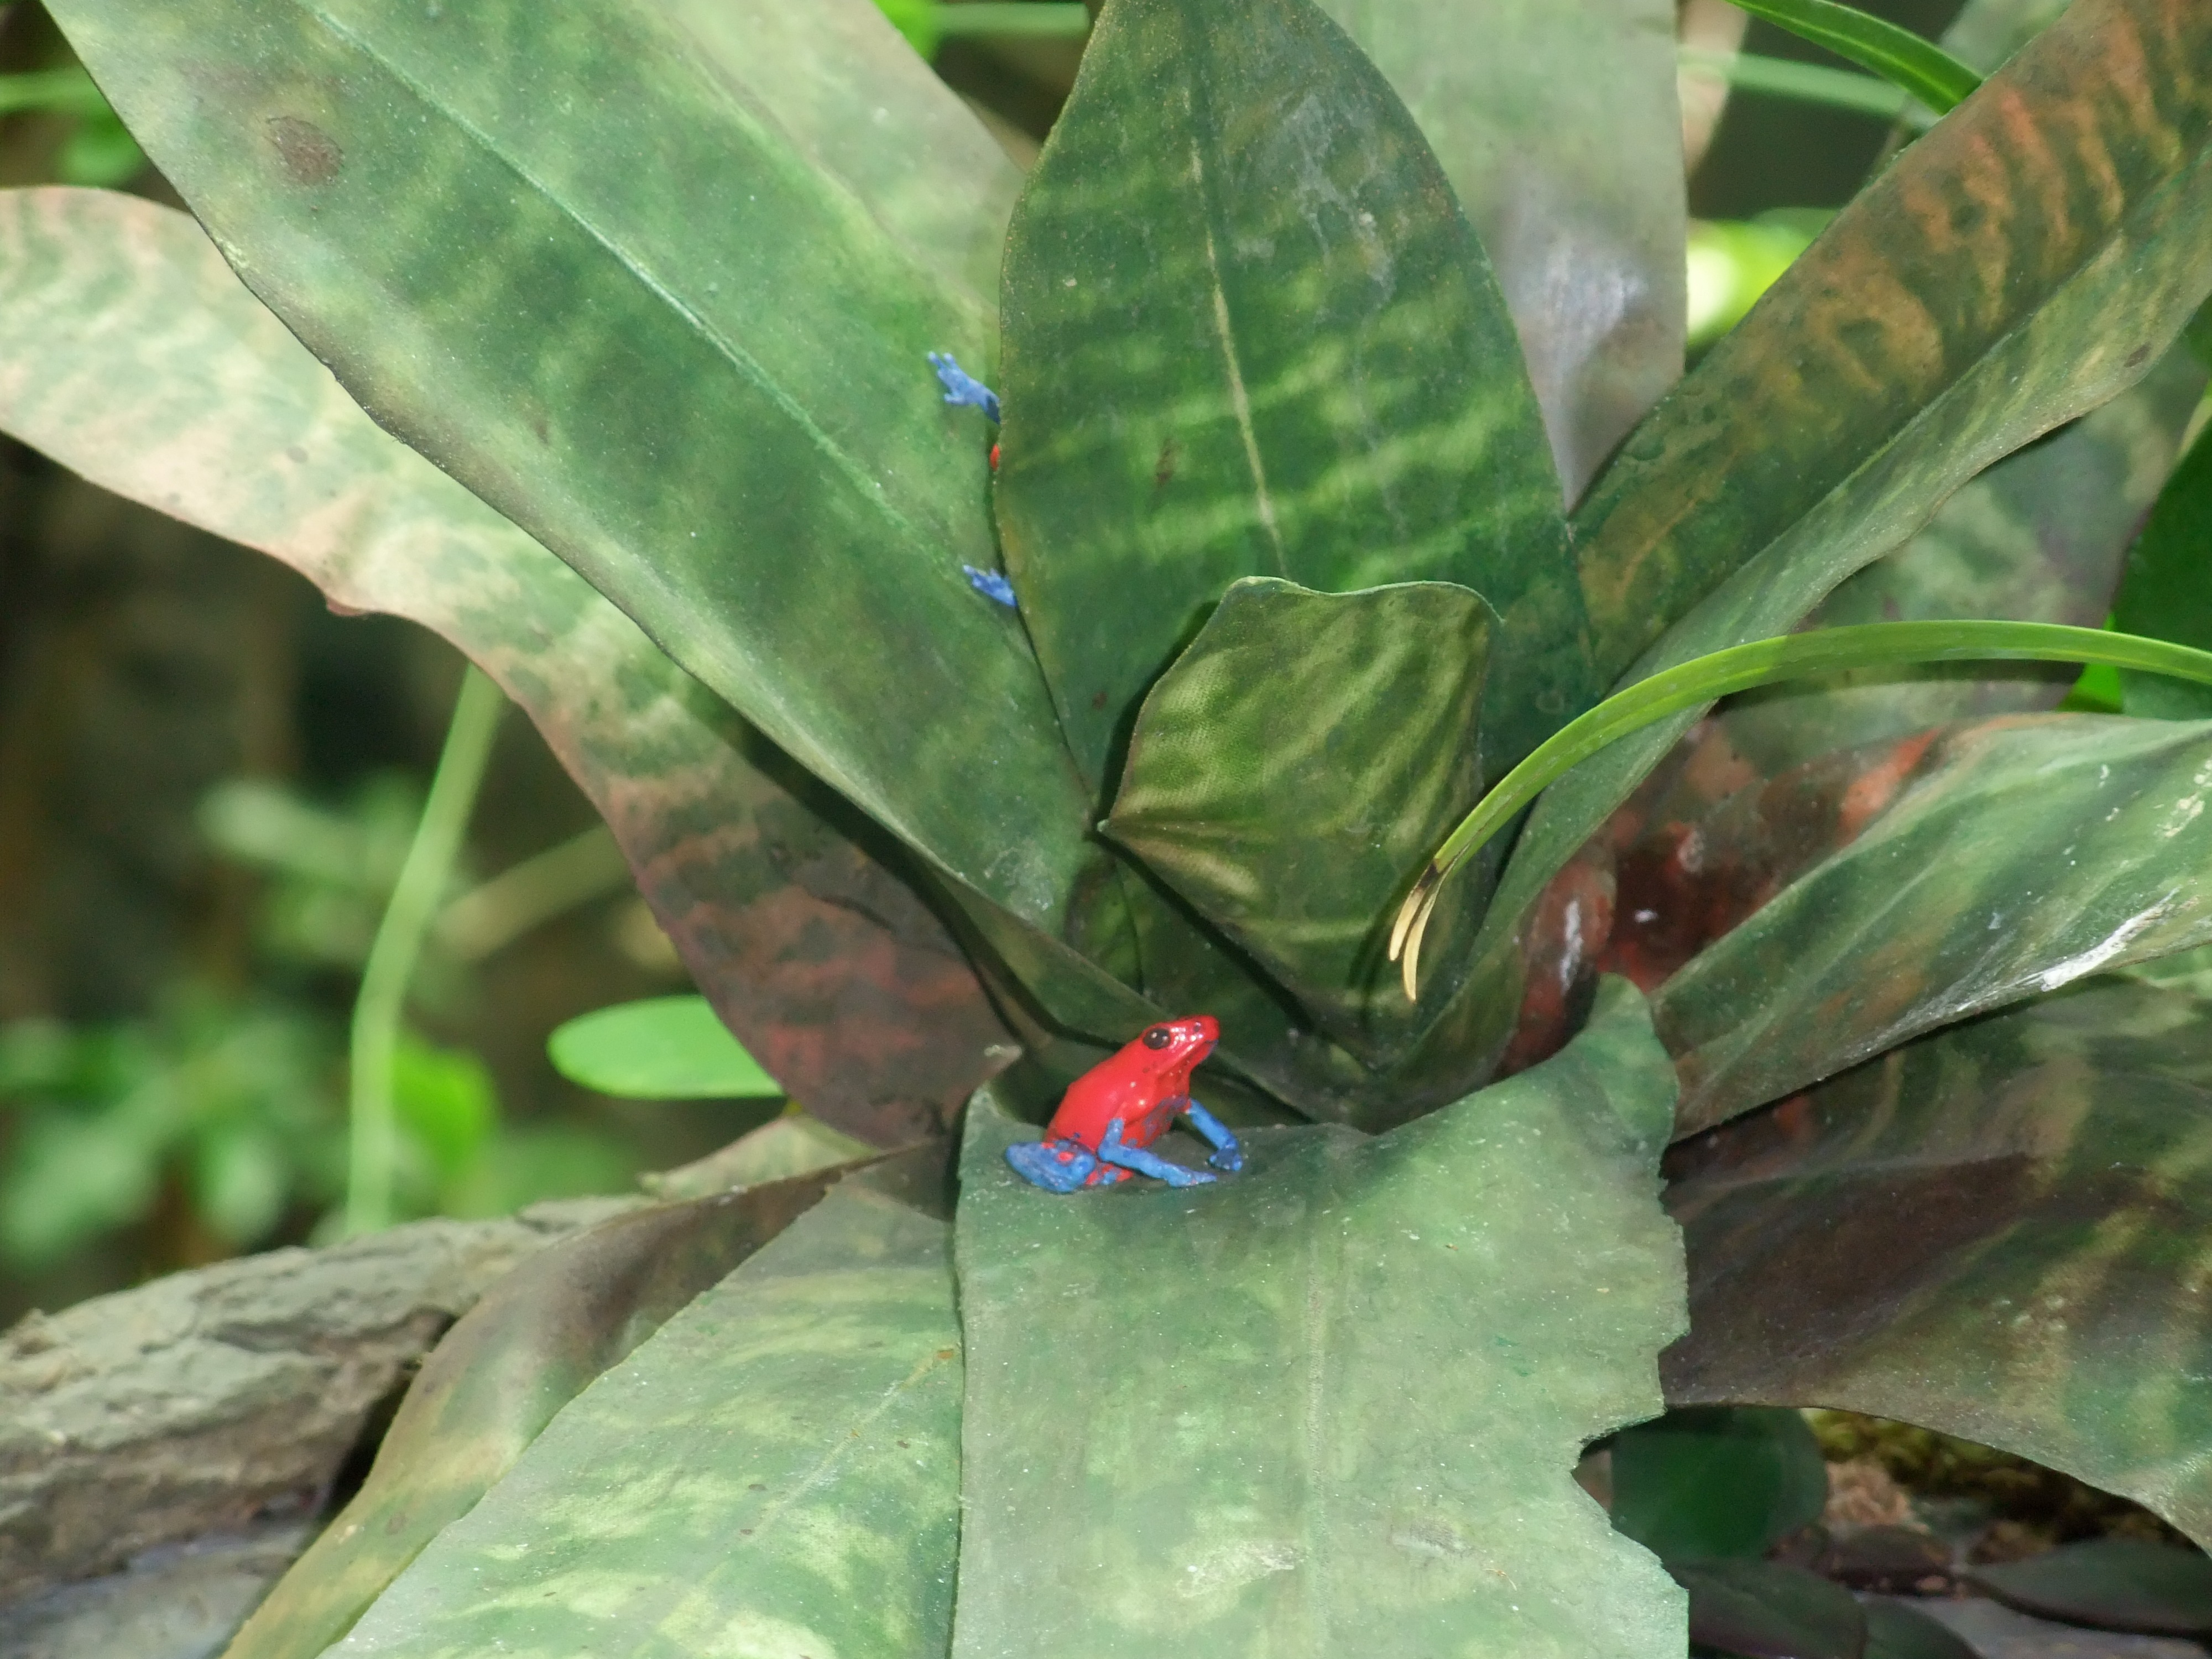
plant, leaf, flower, green, jungle, insect, botany, frog, amphibian, flora, fauna, creature, flowering plant, the frog, poison frog, morph, land plant, arrowroot family, poison dart frog, oophaga pumilio, leaf foliage plants, blue jeans frog, strawberry poison frog, strawberry poison dart frog, dendrobates pumilio, dart poison frog, poison arrow frog